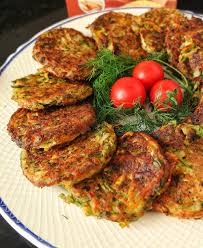
Yemek: mucver